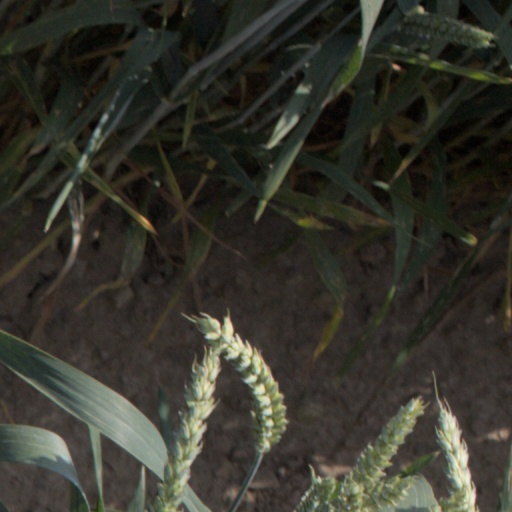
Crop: wheat